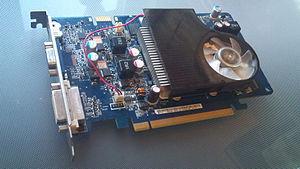
GeForce 9600GS, carte graphique OEM de chez HP, basée sur le core G94a à 500Mhz et doté de 768Mo de DDR2 à 192bit.